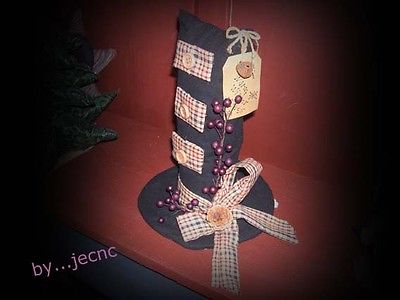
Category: table